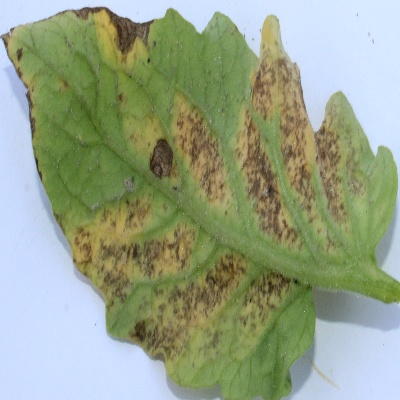
Crop: Tomato
Condition: septoria leaf spot